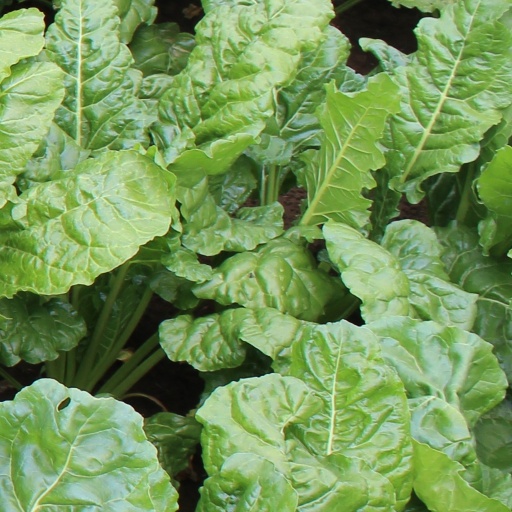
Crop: sugar beet